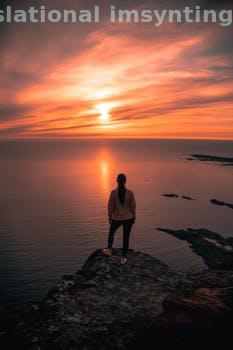
Label: Watermark